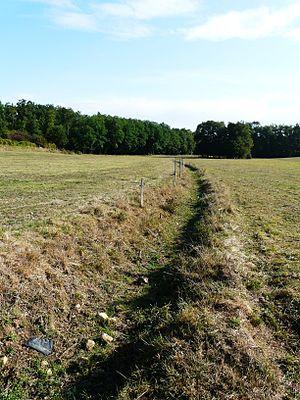
Le lit asséché de la Beauronne entre Fontamiel et Les Rebières, Sorges, Dordogne, France
Sorges est une ancienne commune française située dans le département de la Dordogne.